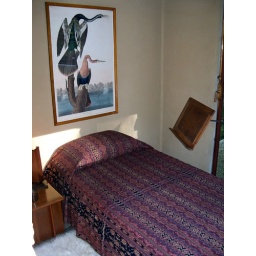
A small bed in an alcove on the 3rd floor -- I like the book holder for reading in bed... :)